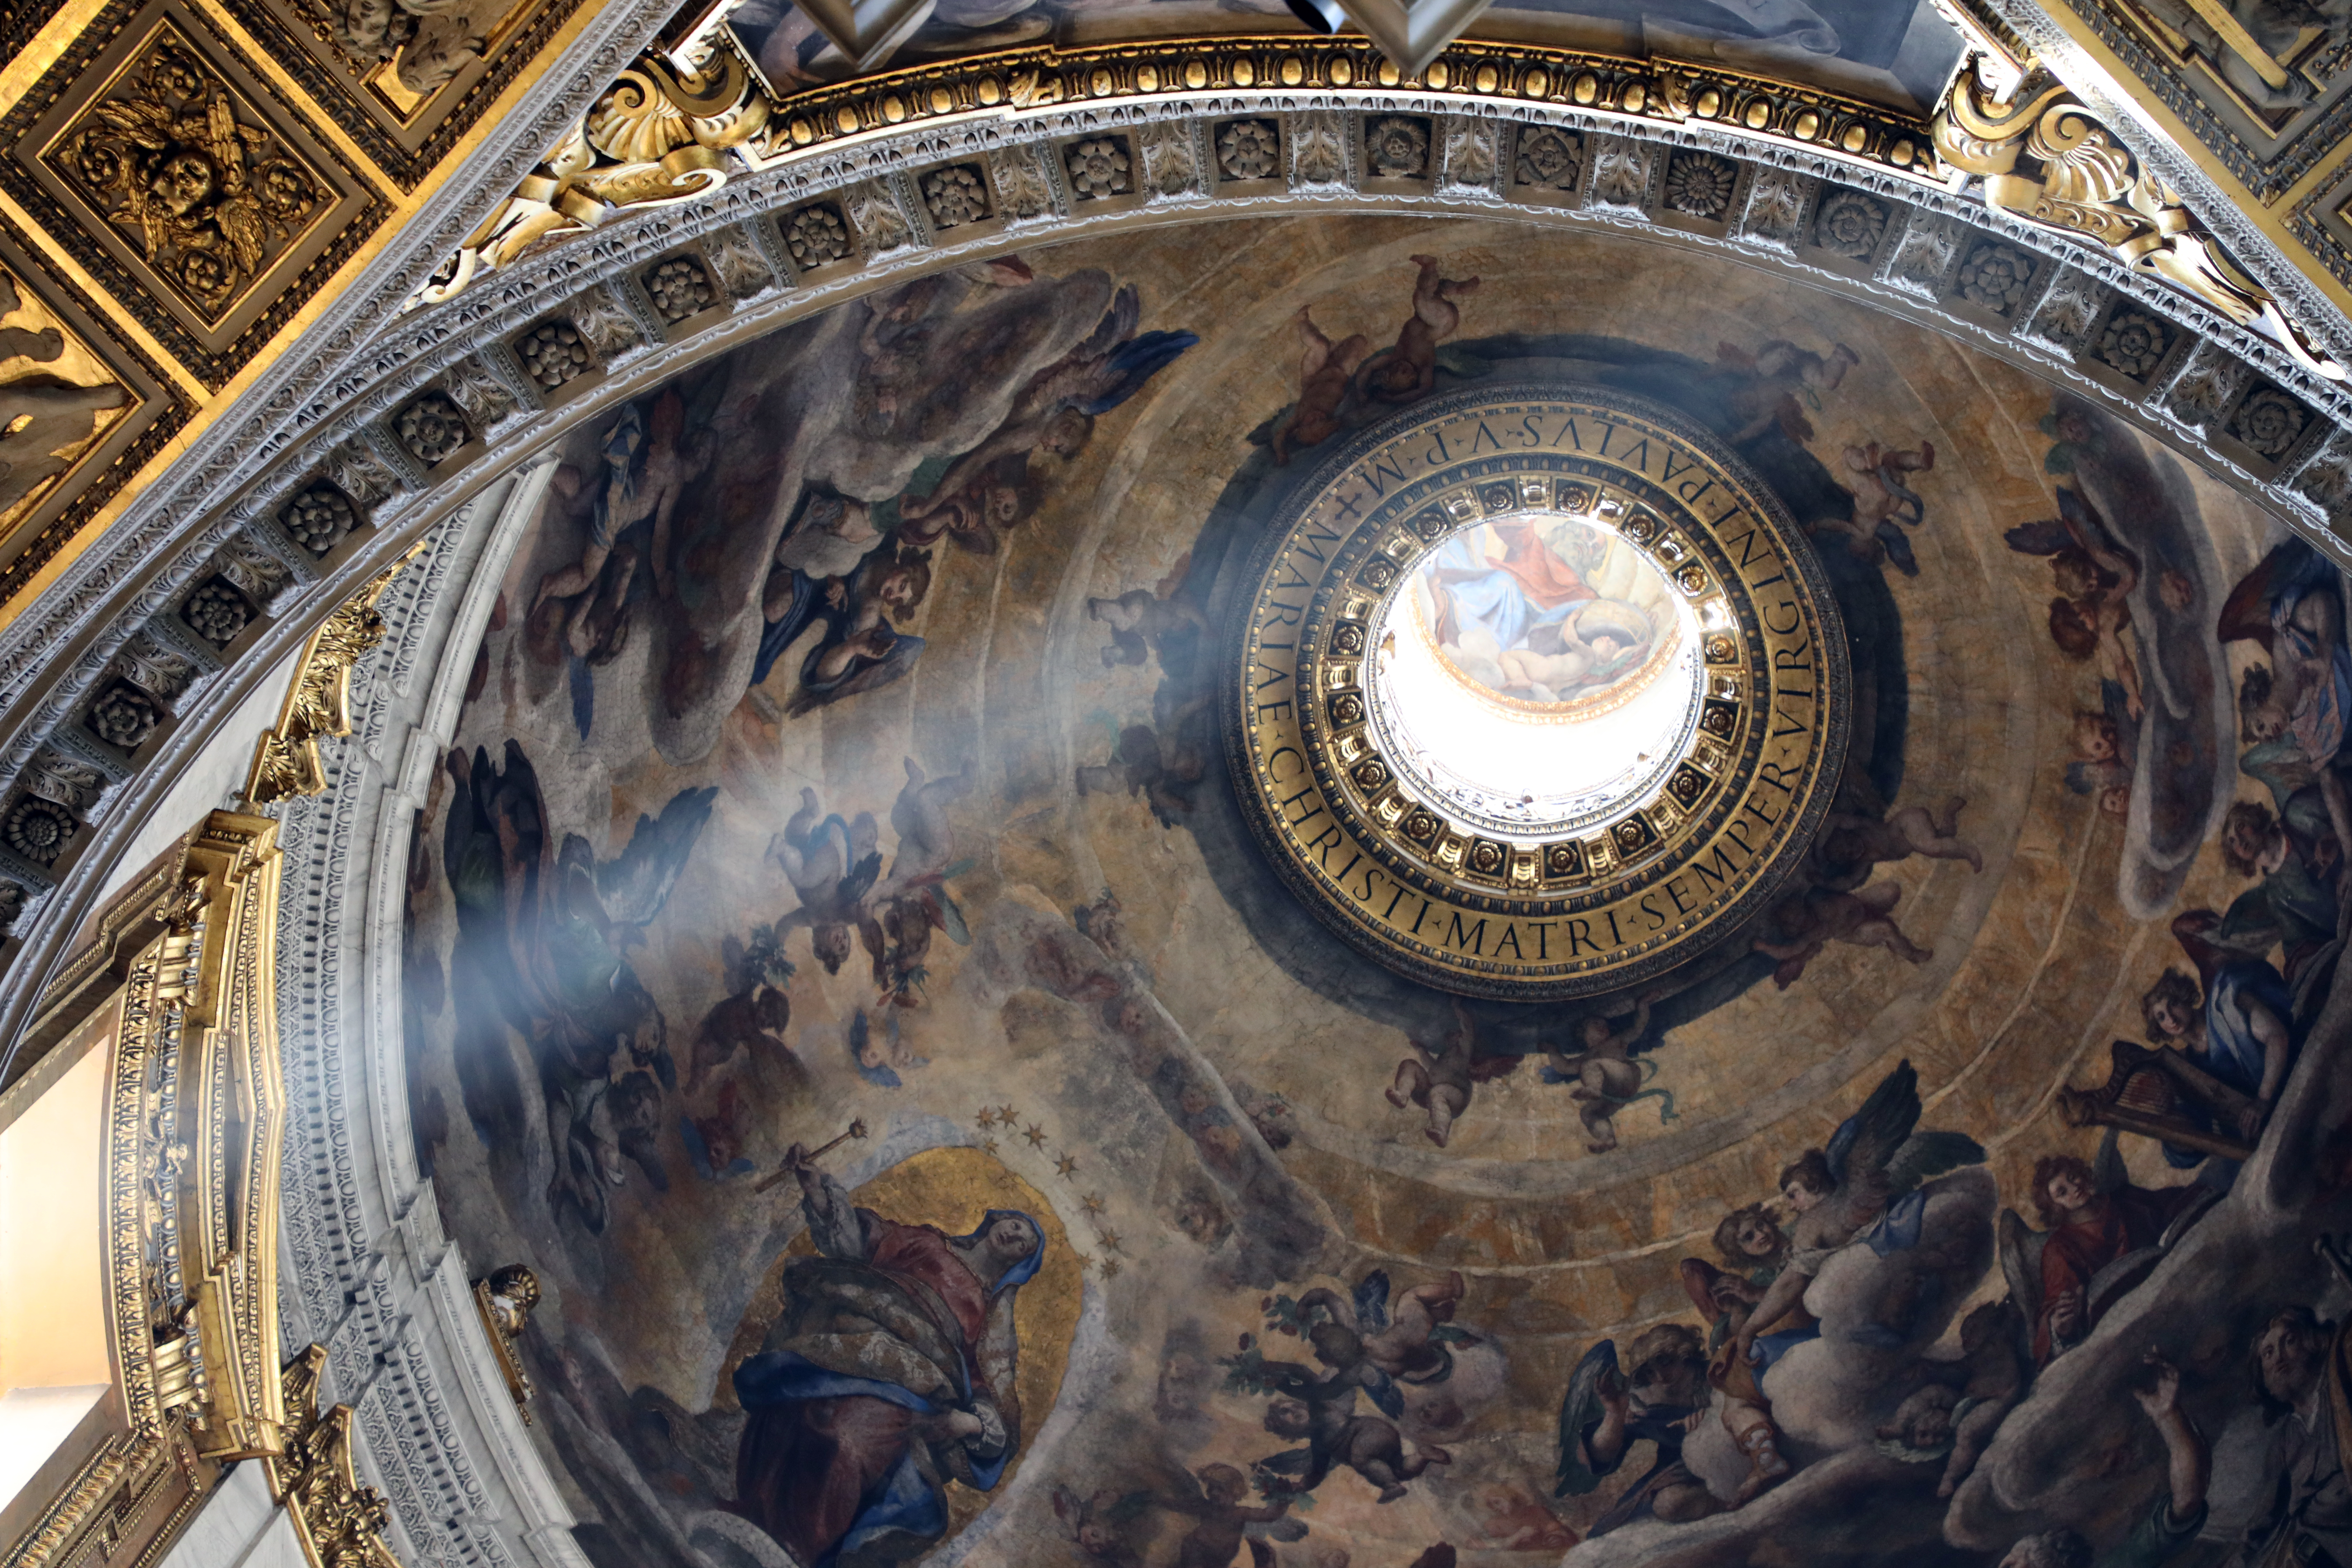
sky, building, arch, landmark, baptistery, symmetry, tourist attraction, basilica, dome, ancient history, stock photography, byzantine architecture